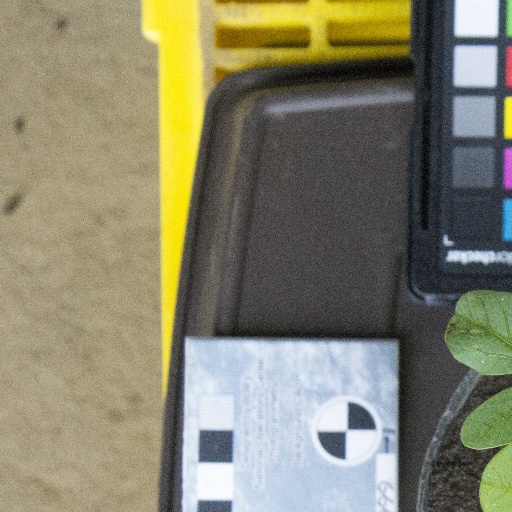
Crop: soybean